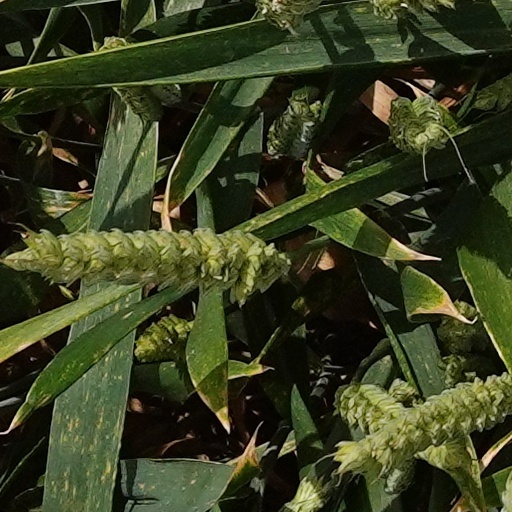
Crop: wheat